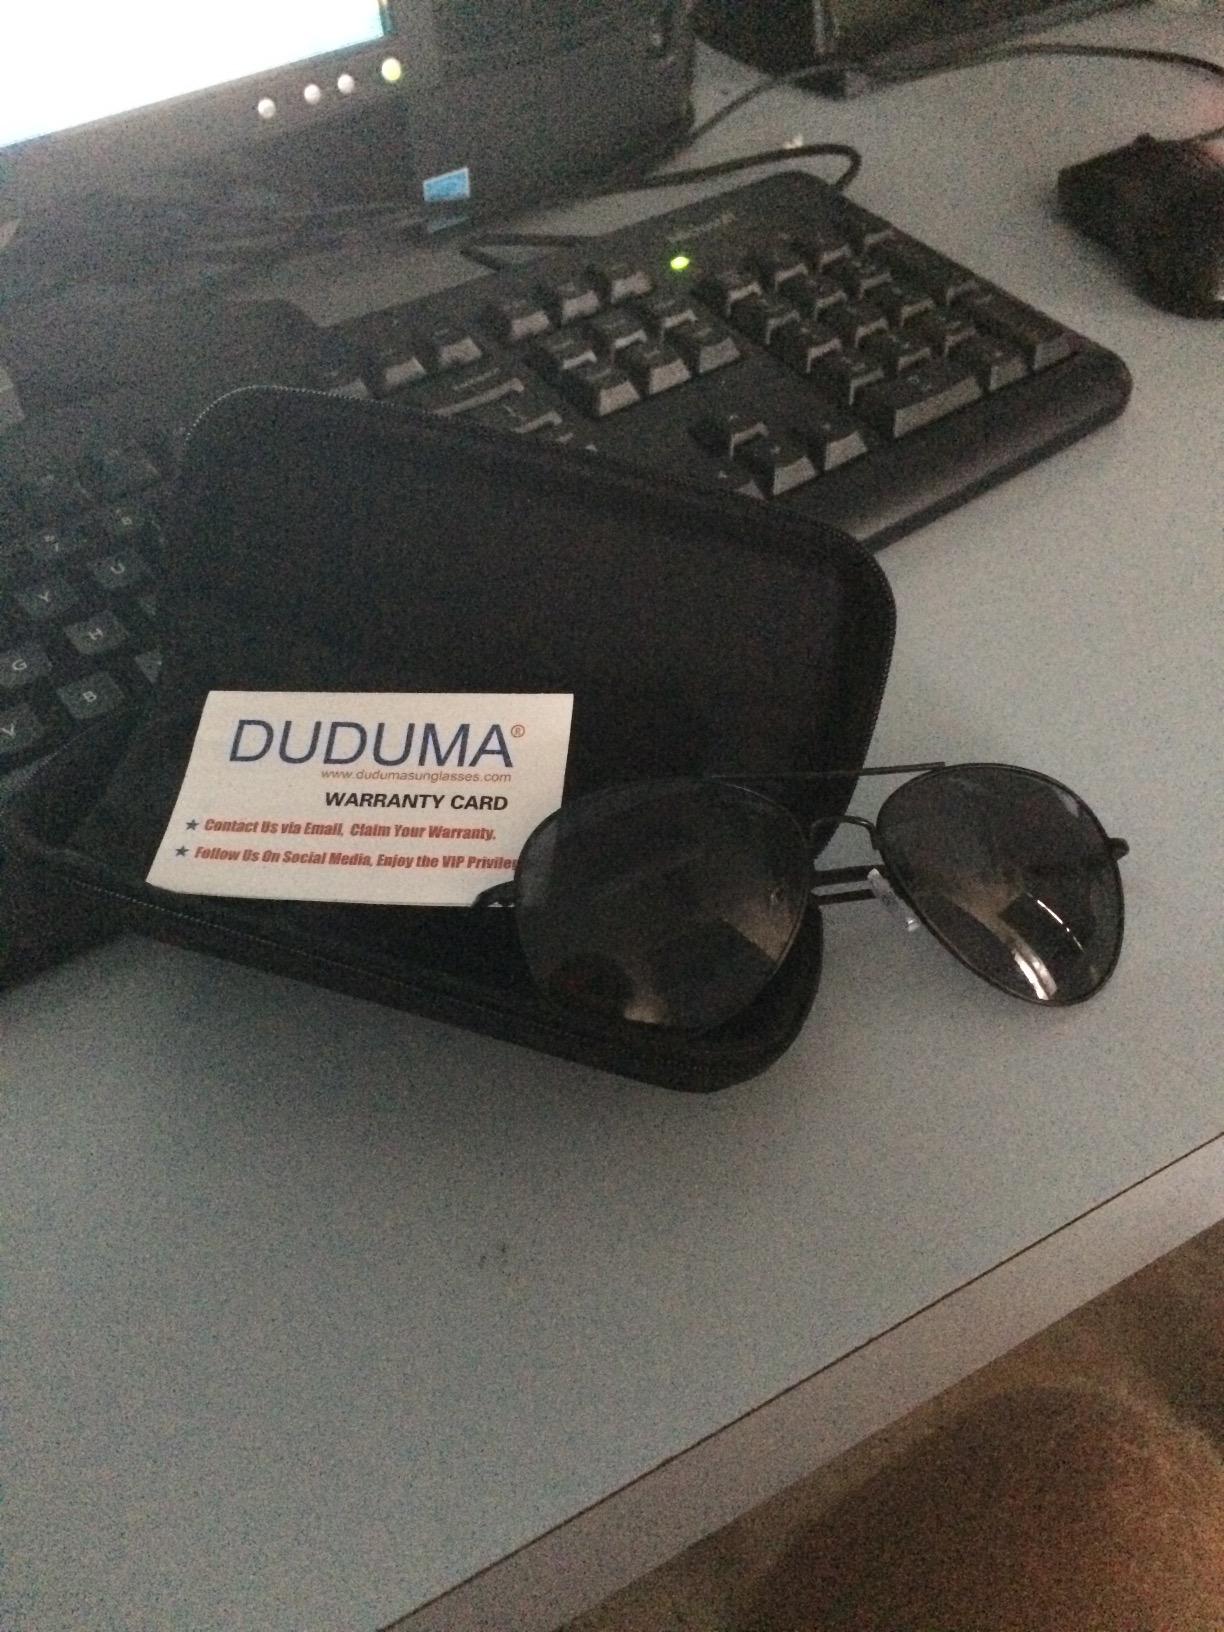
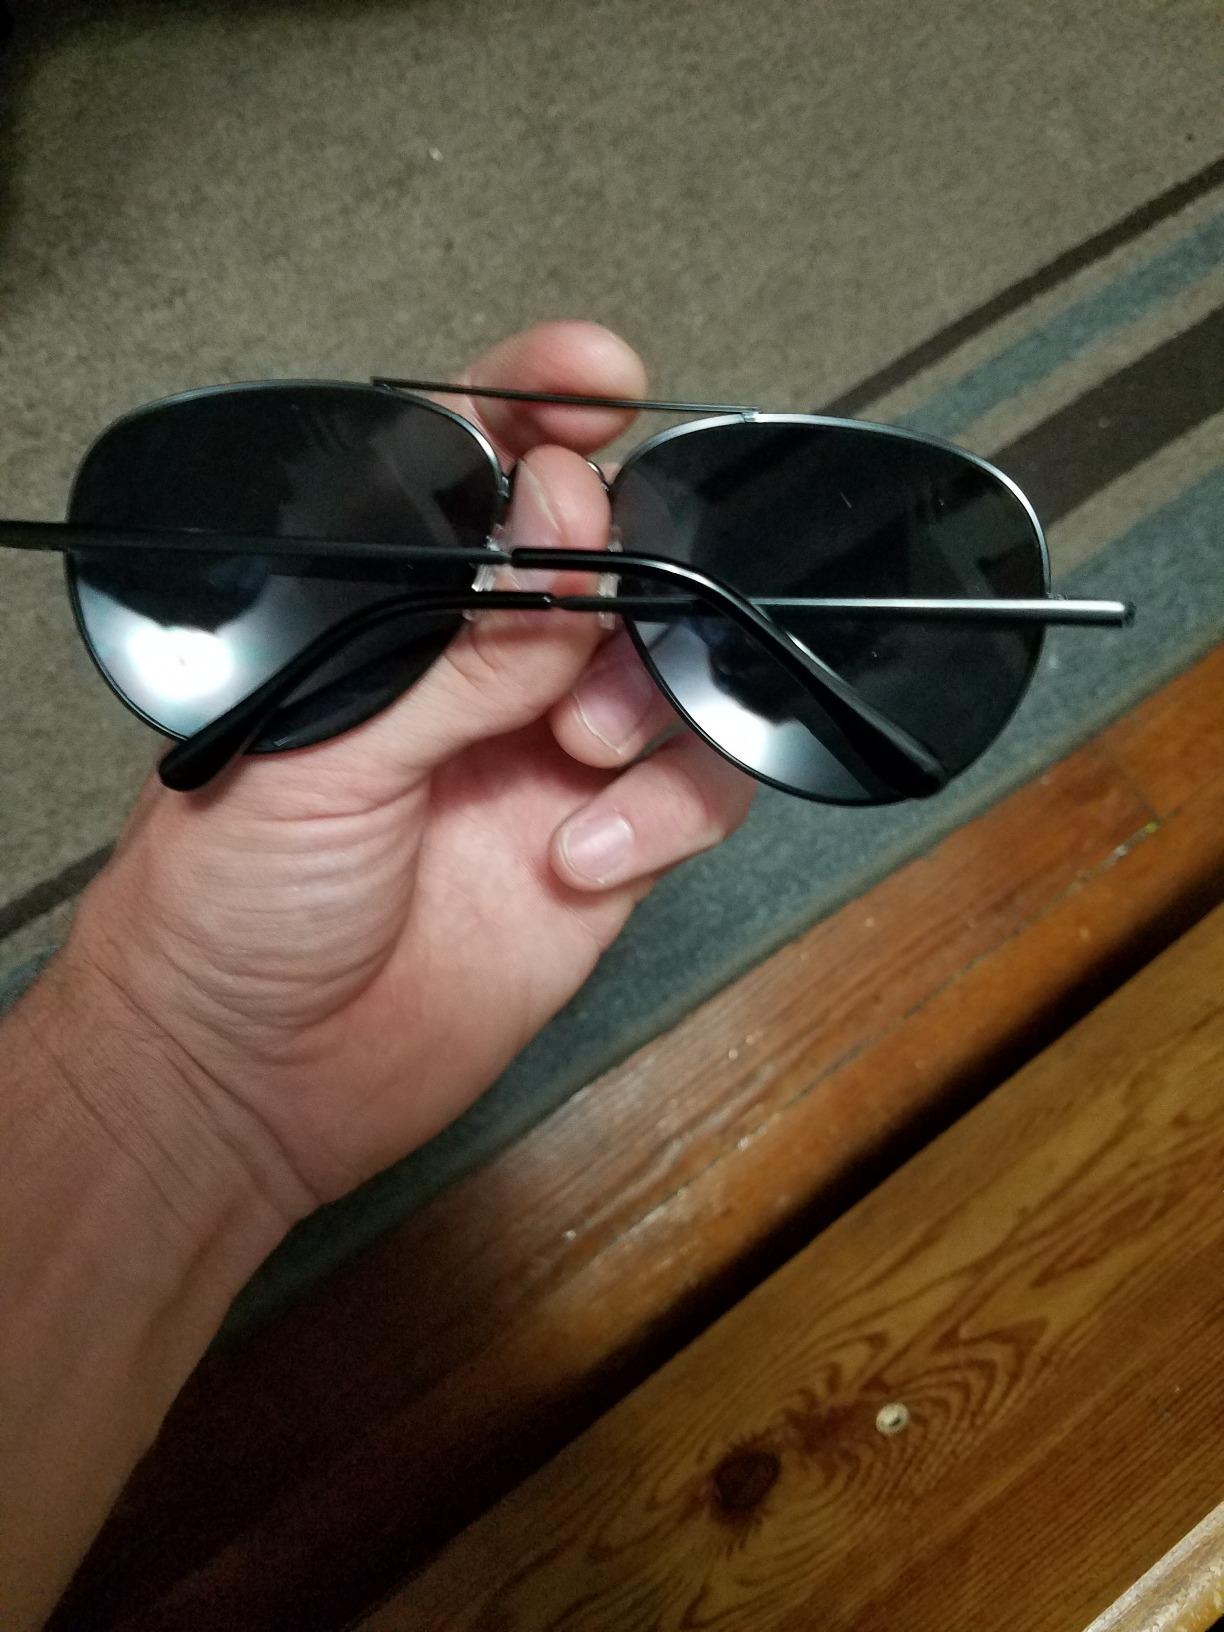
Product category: accessories_sunglasses
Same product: yes